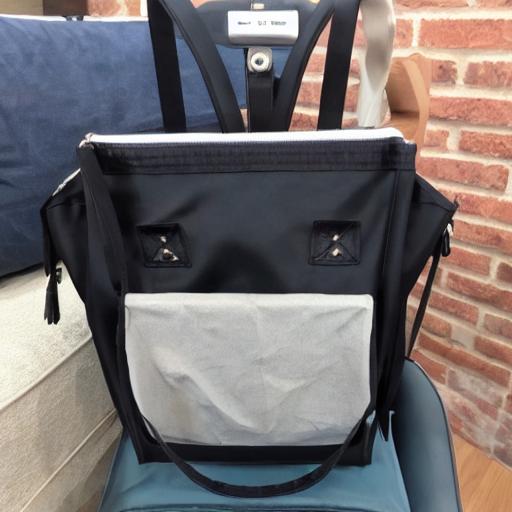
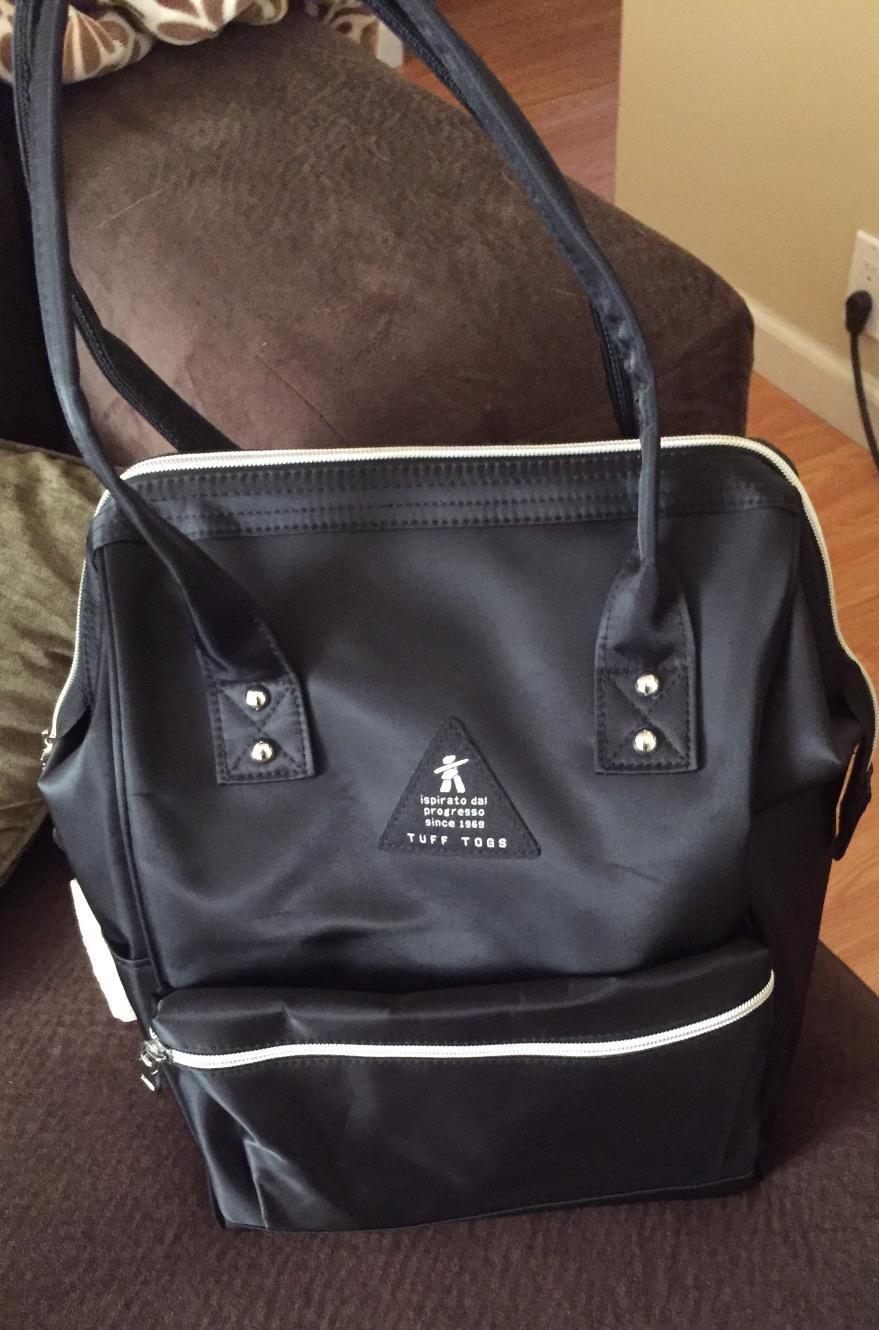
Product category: bag
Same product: no